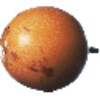
Label: granadilla